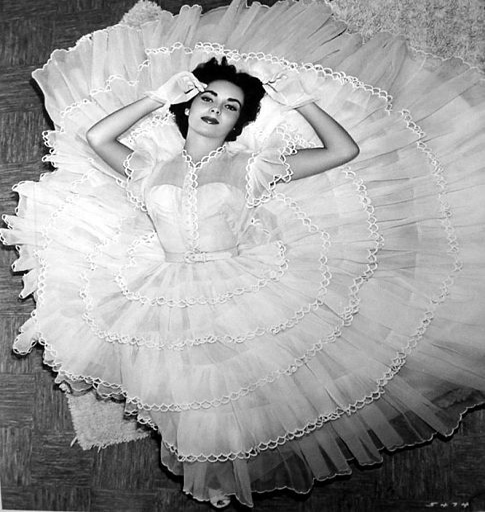
actor , 1950s , when she was in her twenties -- the most beautiful woman in the world at that time